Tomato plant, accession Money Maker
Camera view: vertical (180 deg); turntable rotation: 300 degrees
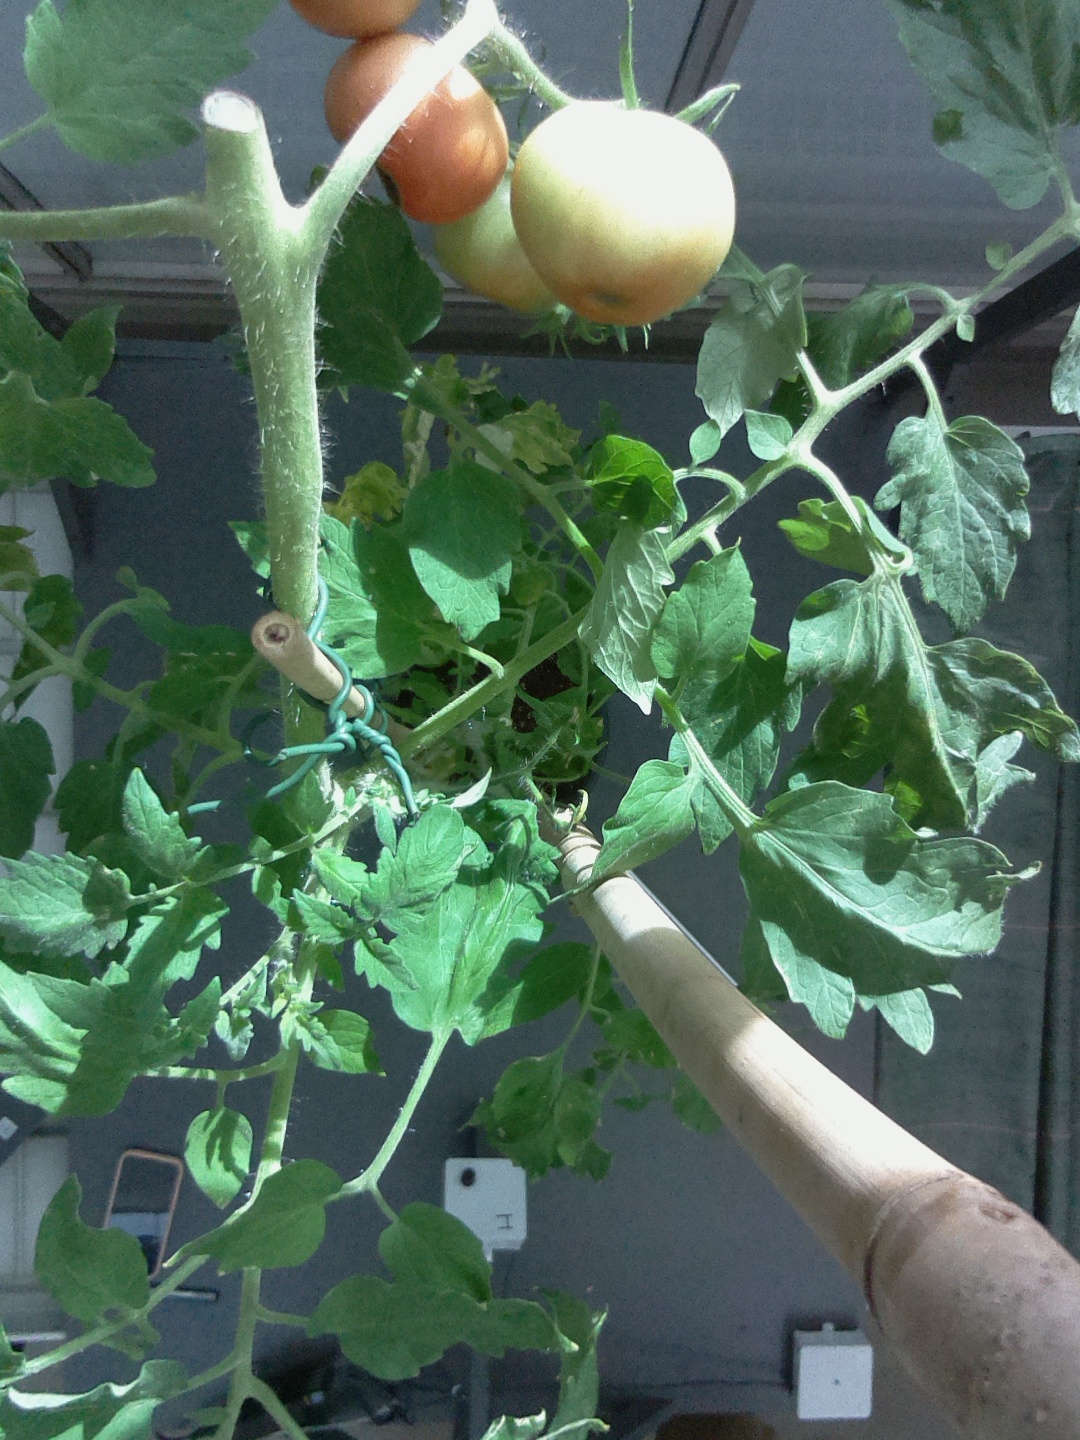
BBCH growth stage 78: 80% -90% of final fruit size